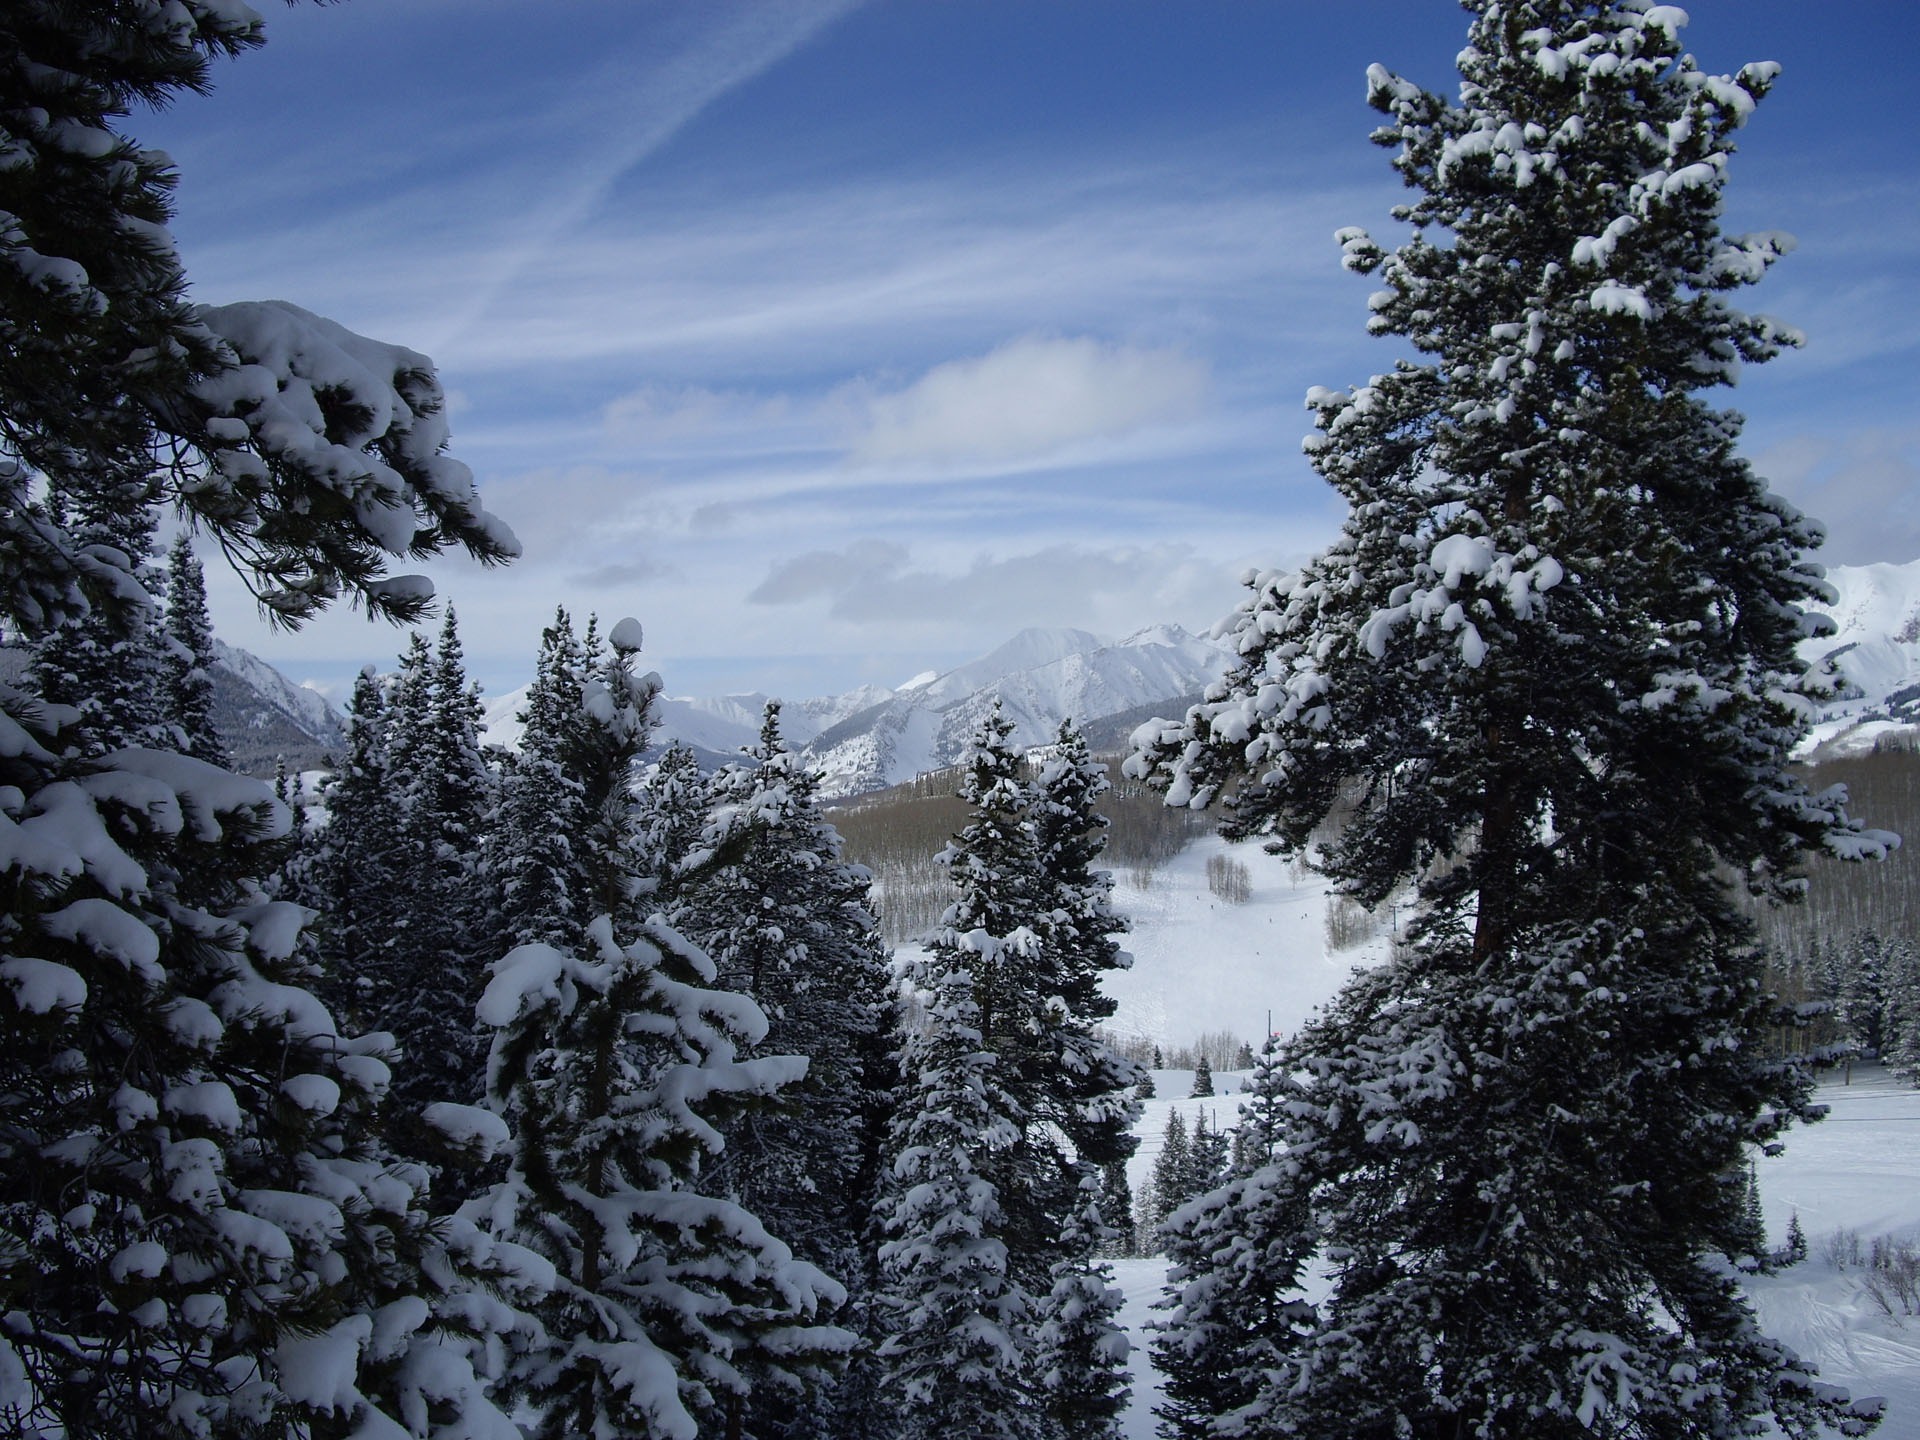
landscape, tree, nature, forest, outdoor, wilderness, branch, mountain, snow, winter, plant, view, land, mountain range, wild, environment, scenic, natural, scenery, weather, skiing, fir, season, ridge, spruce, colorado, ecosystem, woody plant, mountainous landforms, crested butte